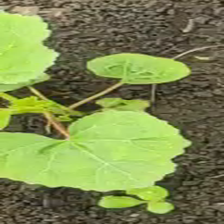
Weed species: Little_Mallow(Malva parviflora)